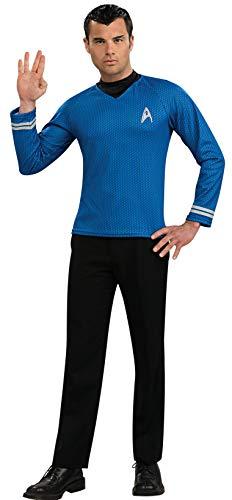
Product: Rubie's Costume Star Trek Into Darkness Spock Shirt With Emblem
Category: Clothing, Shoes & Jewelry | Costumes & Accessories | Men | Costumes & Cosplay Apparel | Costumes
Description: As worn by commander Spock in the movie Star Trek, Into Darkness.
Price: $53.00